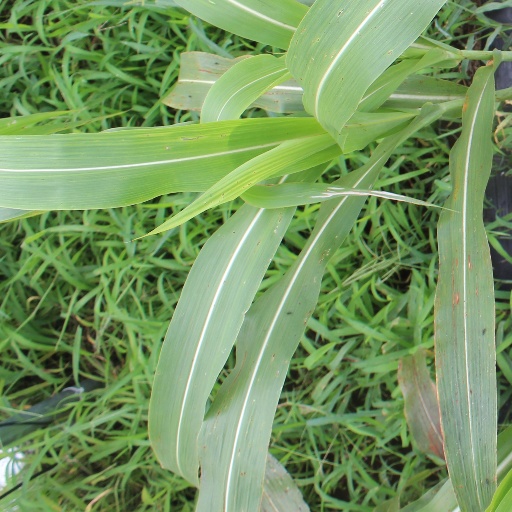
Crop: sorghum